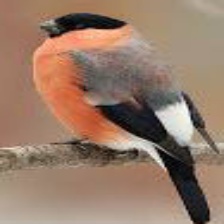
Species: EURASIAN BULLFINCH
Scientific name: PYRRHULA PYRRHULA